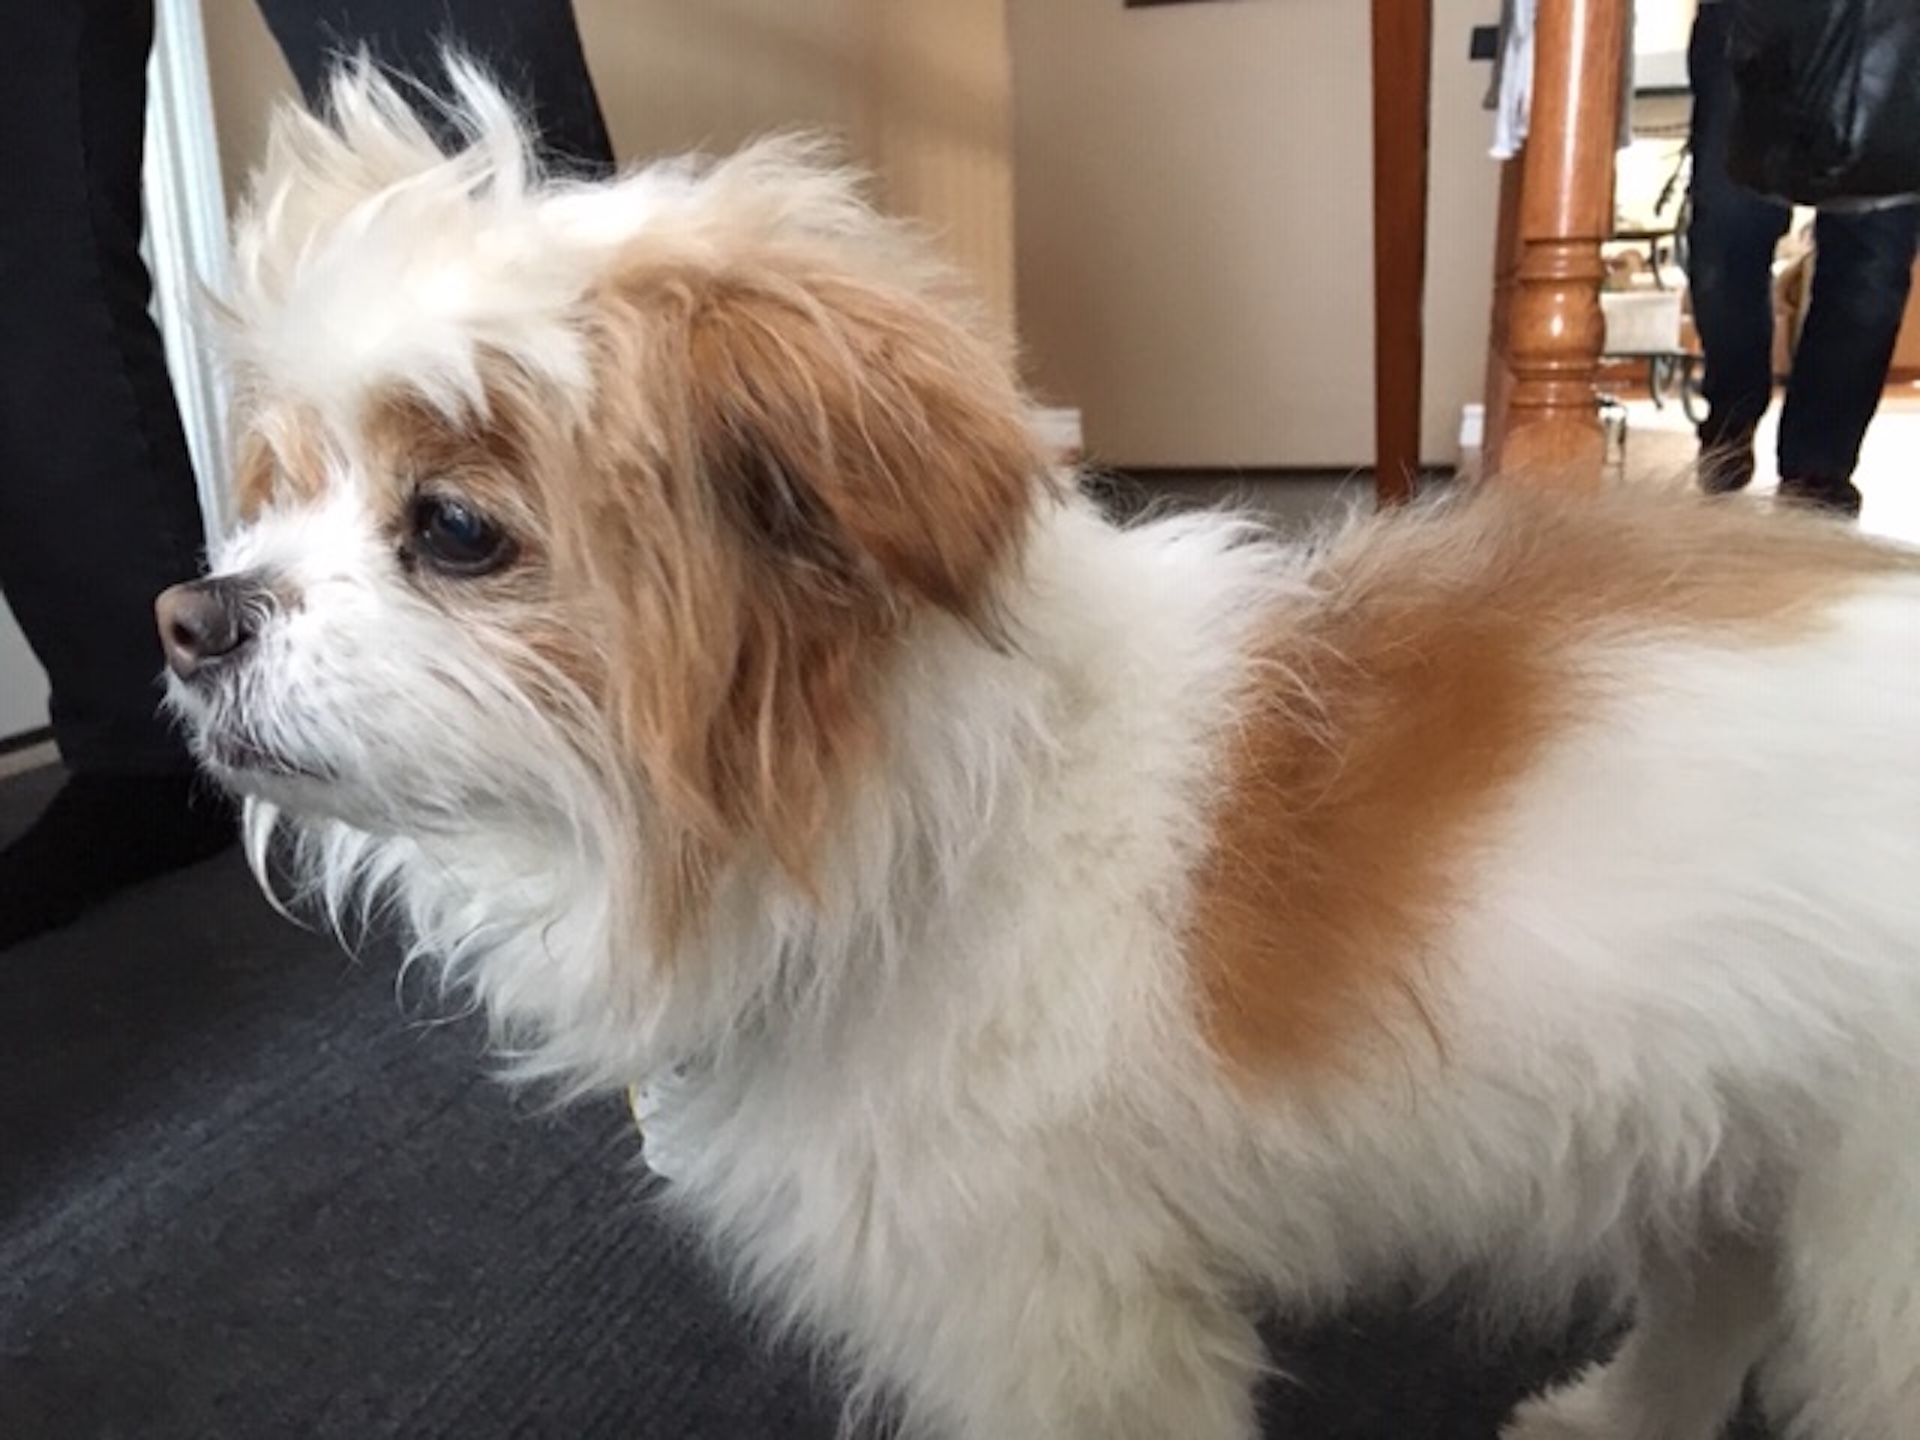
dog, fluffy, cute, pet, hairy, mammal, vertebrate, dog breed, canidae, shih tzu, companion dog, puppy, carnivore, chinese imperial dog, Maltepoo, havanese, morkie, lhasa apso, Mal shi, cavachon, lowchen, rare breed dog, toy dog, ancient dog breeds, biewer terrier, Kyi leo, cavapoo, liver, non sporting group, maltese, fur, Pekapoo, pomeranian, puppy love